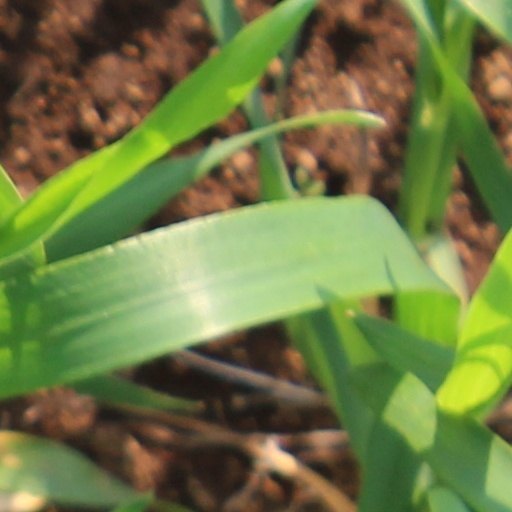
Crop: wheat